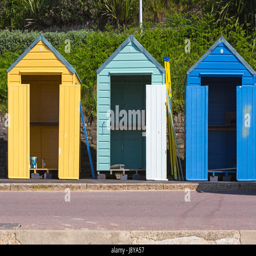
new beach huts being constructed on the promenade in may